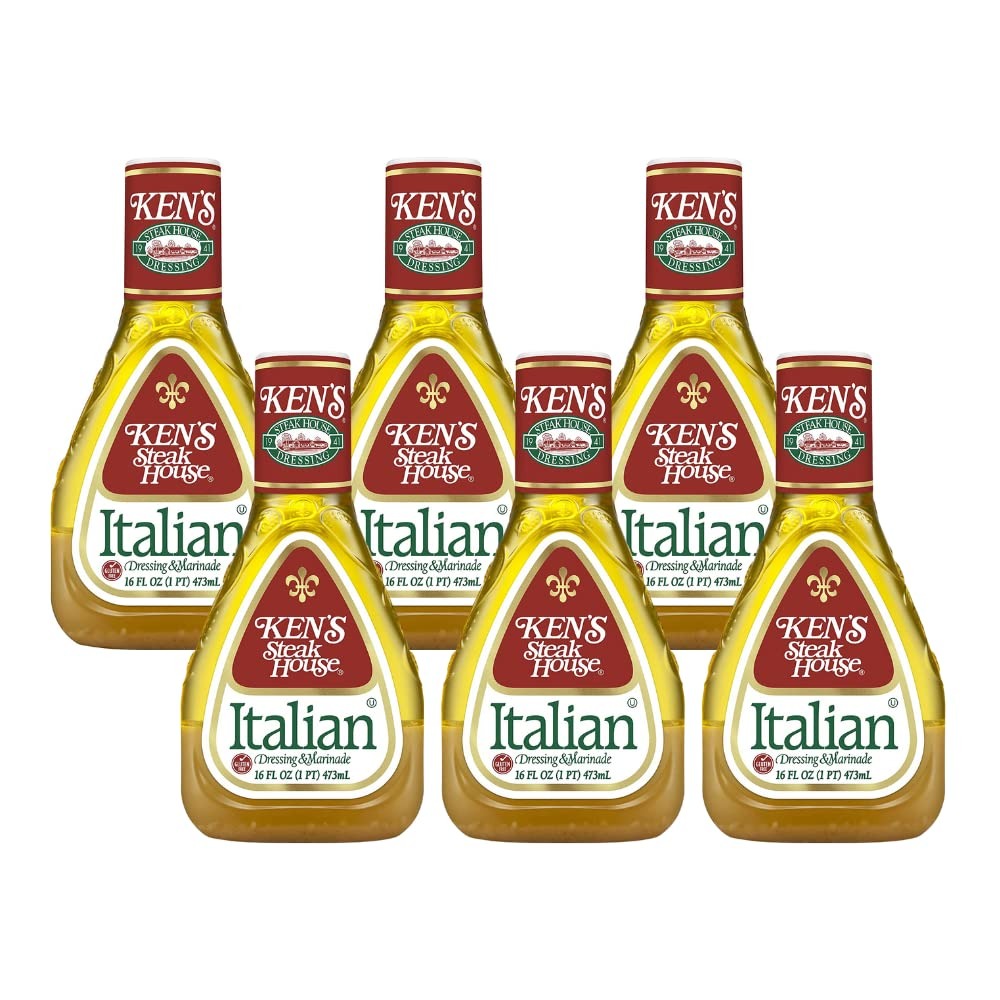
Item Name: Ken's Steak House Italian Dressing & Marinade 16 Fl Oz (Pack of 6)
Bullet Point 1: Bold Italian flavor inspired by the original Ken's Steakhouse recipe
Bullet Point 2: A favorite on green salads, pasta salads, and all Italian meat sandwiches
Bullet Point 3: Use it to marinade all kinds of meat and as an ingredient for zesty recipes
Bullet Point 4: Made by Ken's A Family-Owned Company
Bullet Point 5: Gluten-Free and Certified Kosher
Product Description: Inspired by the recipe that put Ken's Steak House on the map, with just the right combination of oil, vinegar, garlic, and onion. Big, bold flavor that's an all-time favorite on salads and deli sandwiches with fine Italian meats. The go-to marinade for all kinds of meat and protein, and a key ingredient that adds zest to countless recipes. Or use it as a gluten-free drizzle for roasted veggies. Shake well before use and refrigerate after opening.
Value: 96.0
Unit: Fl Oz

Price: 7.645